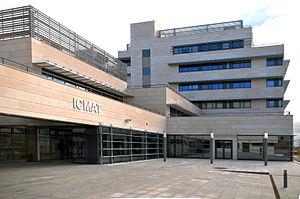
L' Institut des Sciences Mathématiques est un institut mixte appartenant au Conseil supérieur de la recherche scientifique espagnol avec trois universités de Madrid : l'Université autonome de Madrid, l'Université Charles-III de Madrid et l'Université complutense de Madrid. Le siège de l'ICMAT est situé dans un nouveau bâtiment sur le campus de l'UAM à Cantoblanco à Madrid.